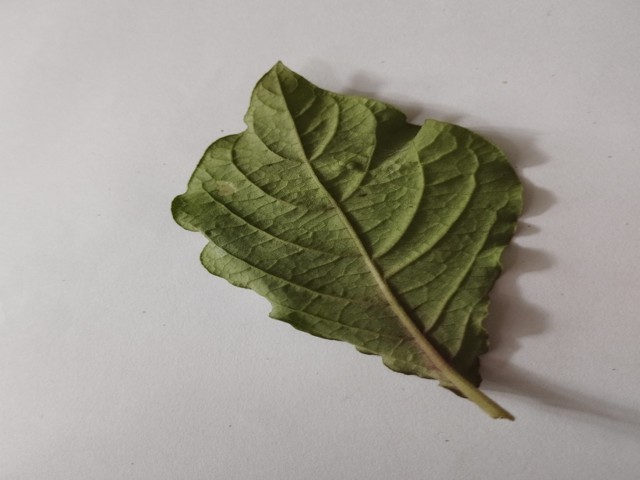
Plant: apang